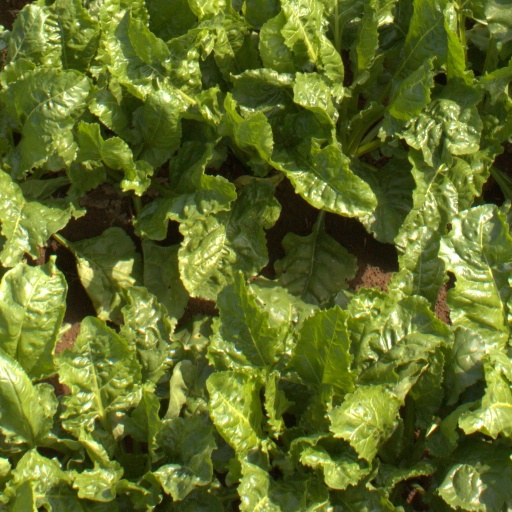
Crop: sugar beet